Beerlao

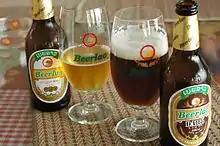
Lager (left) and dark (right) Beerlao

Beerlao is the generic name of a range of beers produced by the Lao Brewery Company (LBC) of Vientiane, Laos.